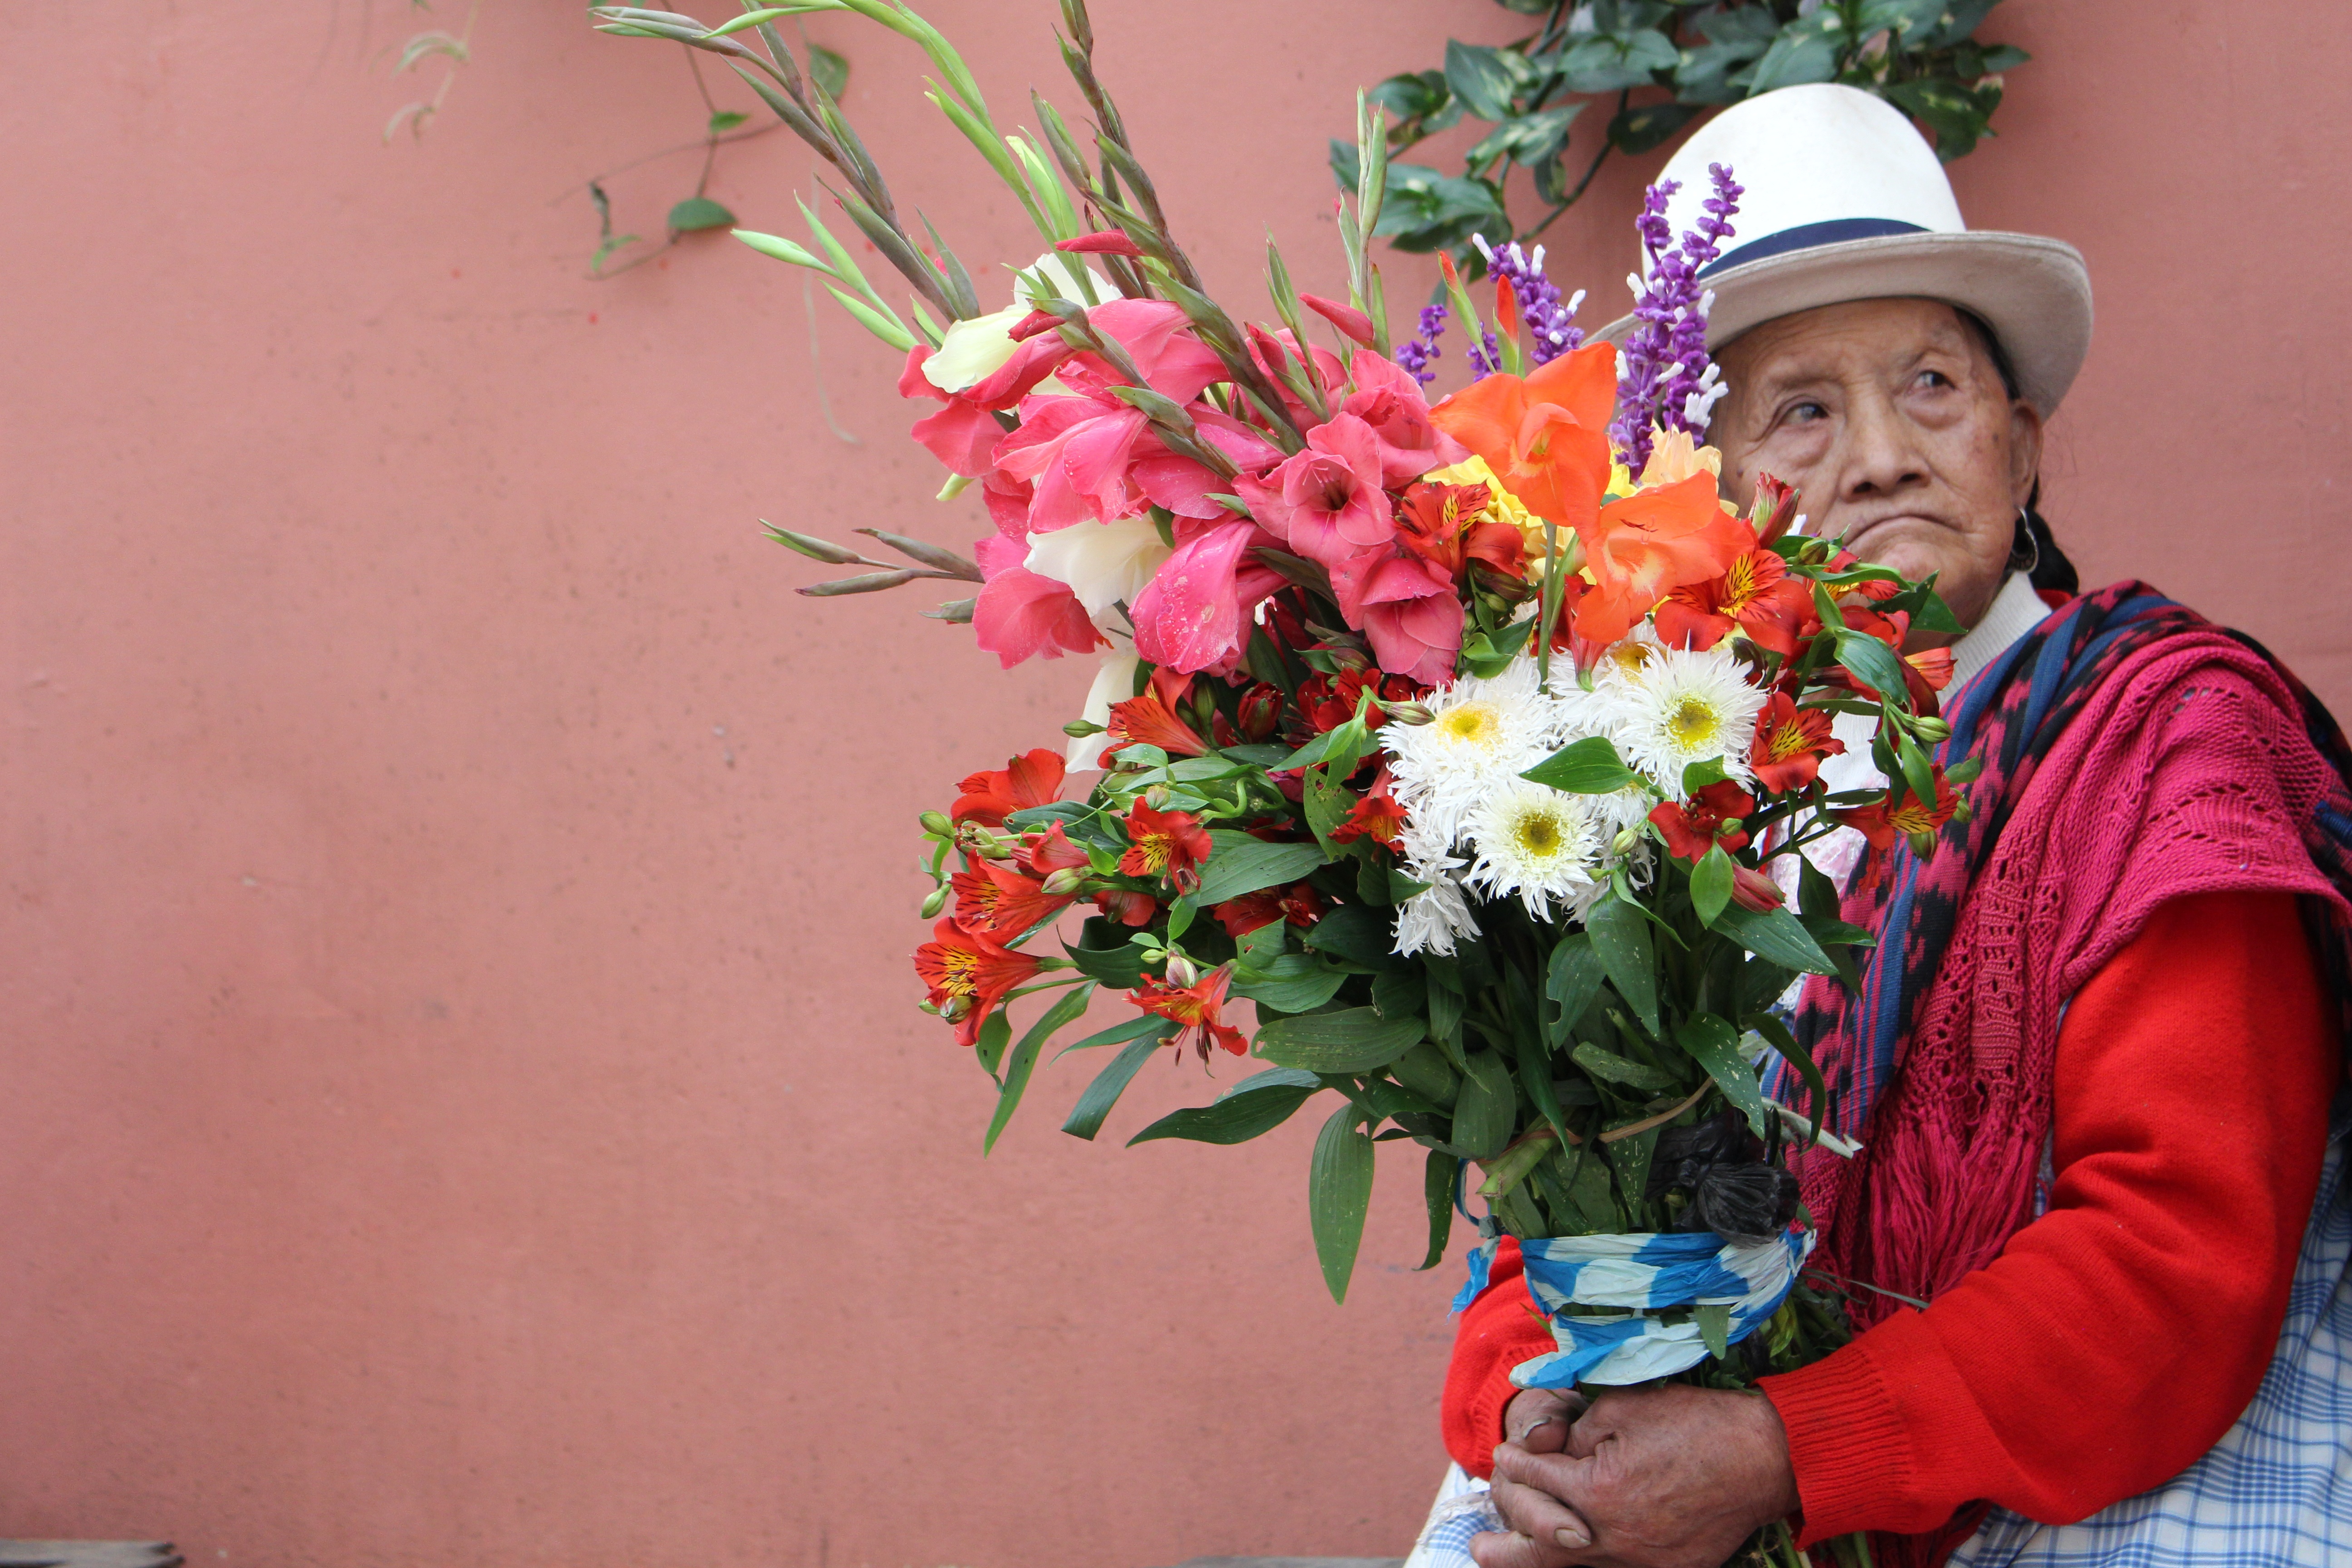
person, plant, flower, spring, red, flowers, art, women, floristry, indigenous, traditional clothes, flower bouquet, floral design, flower arranging, selling flowers